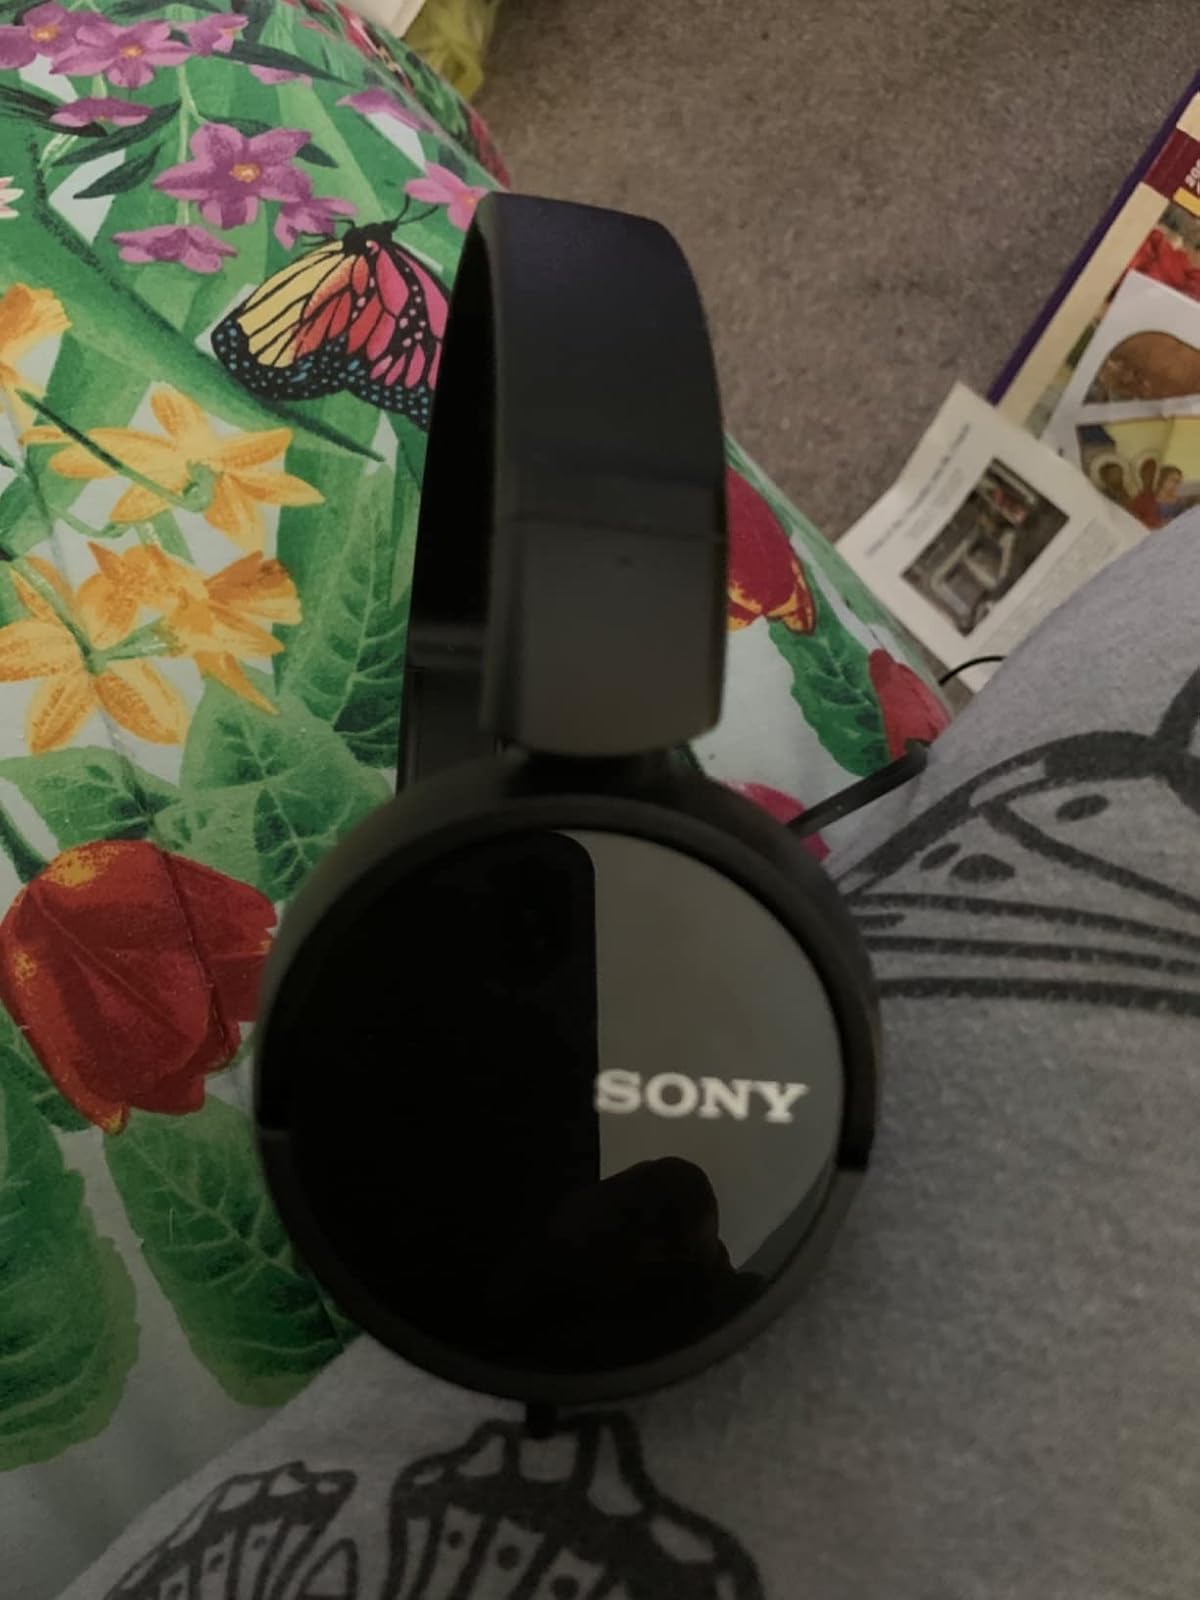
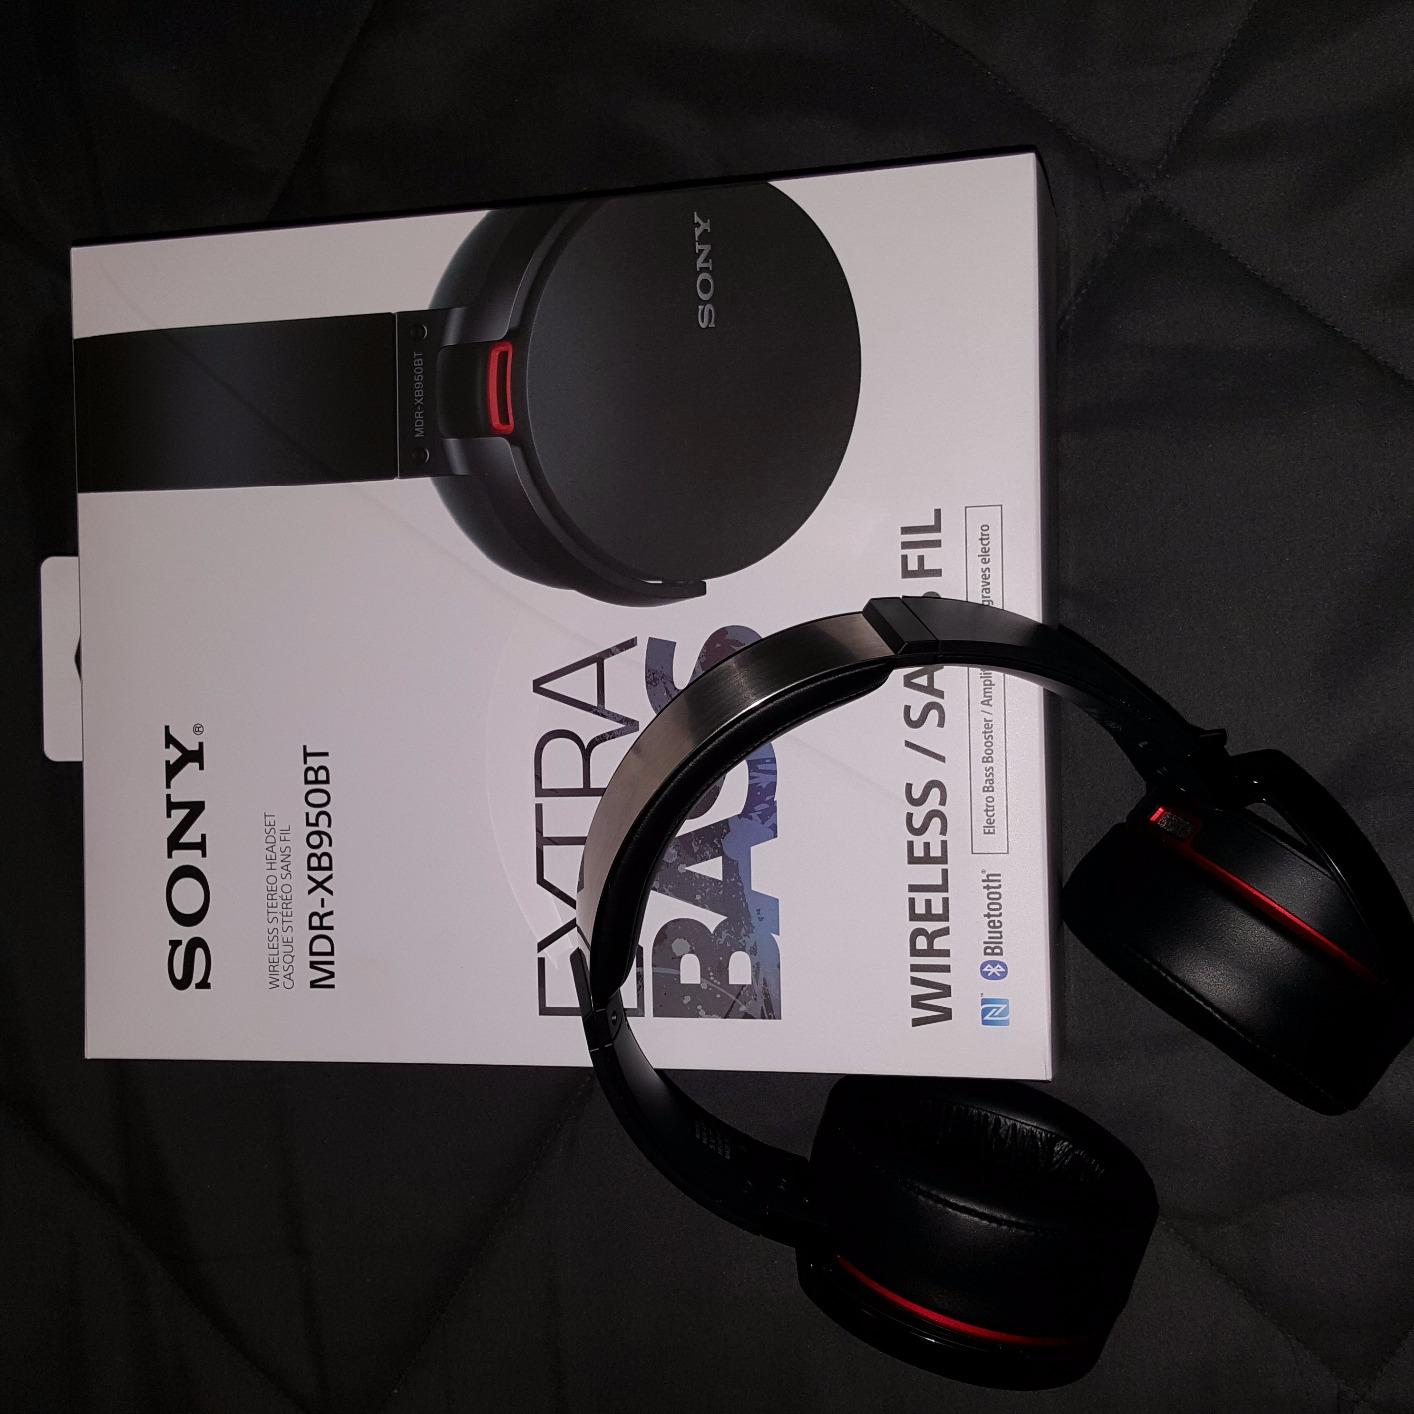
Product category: headphones
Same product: no